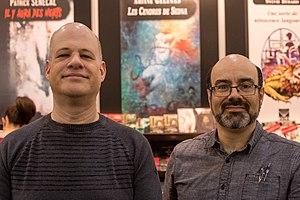
Portrait des auteurs Yves Meynard et Jean-Louis Trudel qui, lorsqu'ils écrivent ensemble, utilisent le pseudonyme Laurent McAllister. Photo prise lors du Salon international du livre de Québec 2018.
Laurent McAllister est un pseudonyme unissant les plumes d'Yves Meynard et de Jean-Louis Trudel, deux écrivains canadiens spécialisés dans les genres de la science-fiction et de la fantasy. Sous ce nom sont parus un roman pour adultes, trois romans pour la jeunesse et plusieurs nouvelles. En 1993, Laurent McAllister était au nombre des finalistes pour le Prix Aurora de la meilleure nouvelle en français. En 2002, il était un des trois finalistes pour le Grand Prix de la science-fiction et du fantastique québécois et il remportait la même année le Prix Boréal du meilleur livre pour son roman Le Messager des orages. En 2008, il a remporté le Prix Boréal de la meilleure nouvelle ainsi que le Prix Aurora de la meilleure nouvelle en français pour « Sur la plage des épaves ».